Mattheus Lestevenon

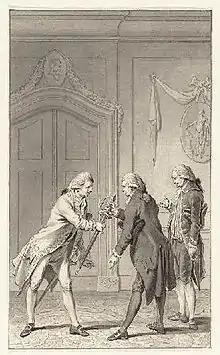
The envoys Mattheus Lestevenon and Gerard Brantsen presenting vice-admiral Pierre André de Suffren with a golden sword in 1784 (engraving by Jacobus Buys)

Mattheus Lestevenon, heer van Berckenrode (1715–1797, The Hague) was a city-secretary and schepen in Amsterdam, then Dutch ambassador to France. Lestevenon played an important role in the year 1748 and in the negotiations for the Treaty of Paris. Pietro Locatelli dedicated six violin sonatas to him.